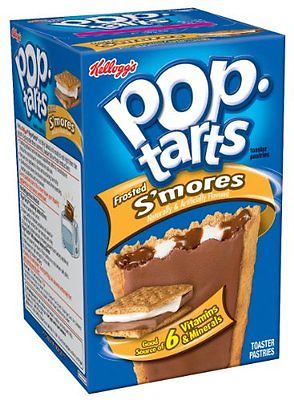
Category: toaster